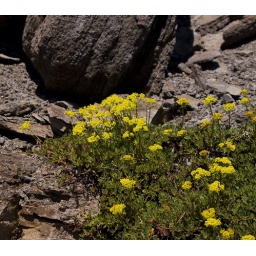
An Unidentified (to me) yellow flower growing from the rocks near the top of Lookout Mountain. Oregon Cascades.